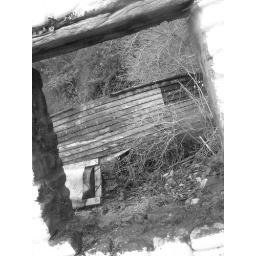
Taken in Clovelly in Devon, there are a couple of walls from an old house with a boat behind!